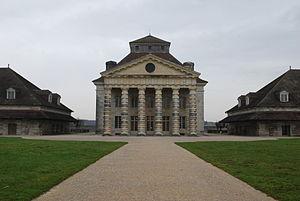
Maison du directeur de la saline royale d'Arc-et-Senans. This building is indexed in the Base Mérimée, a database of architectural heritage maintained by the French Ministry of Culture,